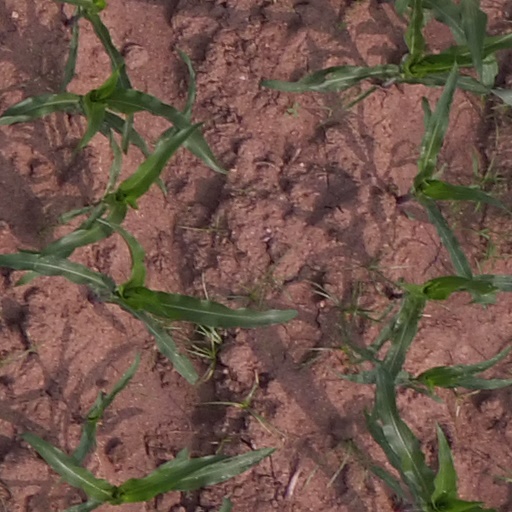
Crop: maize; corn